List of stationery topics

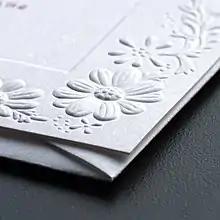
Embossed stationery

This is a list of stationery topics. Stationery has historically pertained to a wide gamut of materials: paper and office supplies, writing implements, greeting cards, glue, pencil cases and other similar items.